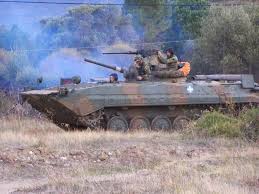
Label: BMP